Chapin School (New Jersey)

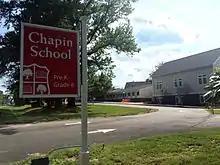

Chapin School was founded in Princeton in 1931 by Frances Jordan Chapin. The school acquired its first permanent location in April 1951. In 1958, the school moved to its current site, having purchased the Edgar S. Smith estate, which included the pre-American Revolutionary War Henry D. Phillips House.